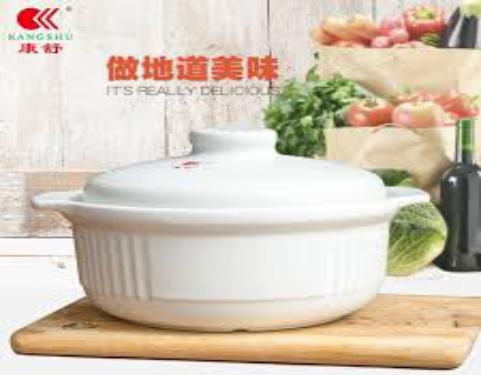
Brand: kangshu
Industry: Others